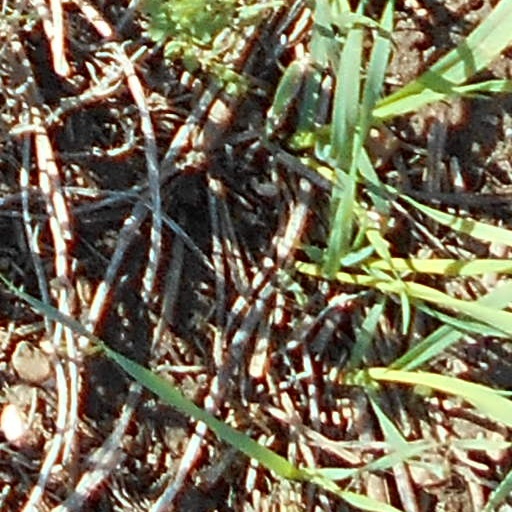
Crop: wheat